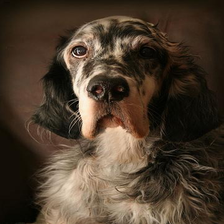
Species: dog
Breed: english setter